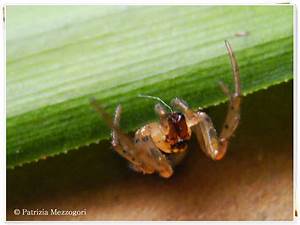
Label: spider